Eidsvoll

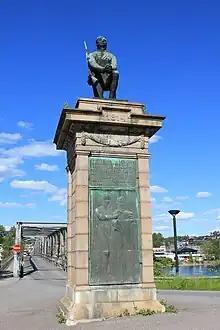
Memorial statue to the constitutional assembly at Eidsvoll in 1814

The parish of "Eidsvold" was established as a municipality on 1 January 1838 (see formannskapsdistrikt). The municipality of Feiring was merged with Eidsvoll on 1 January 1964.